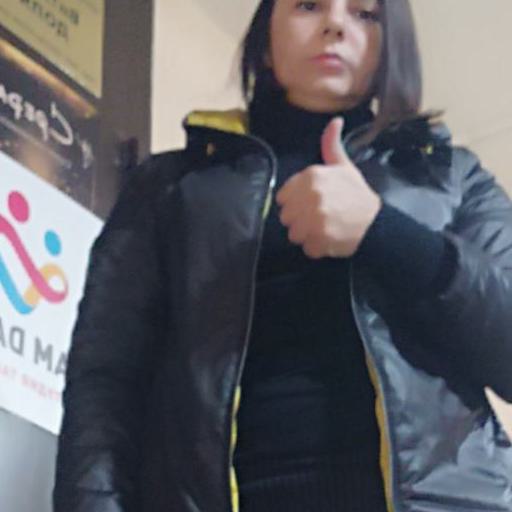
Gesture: like